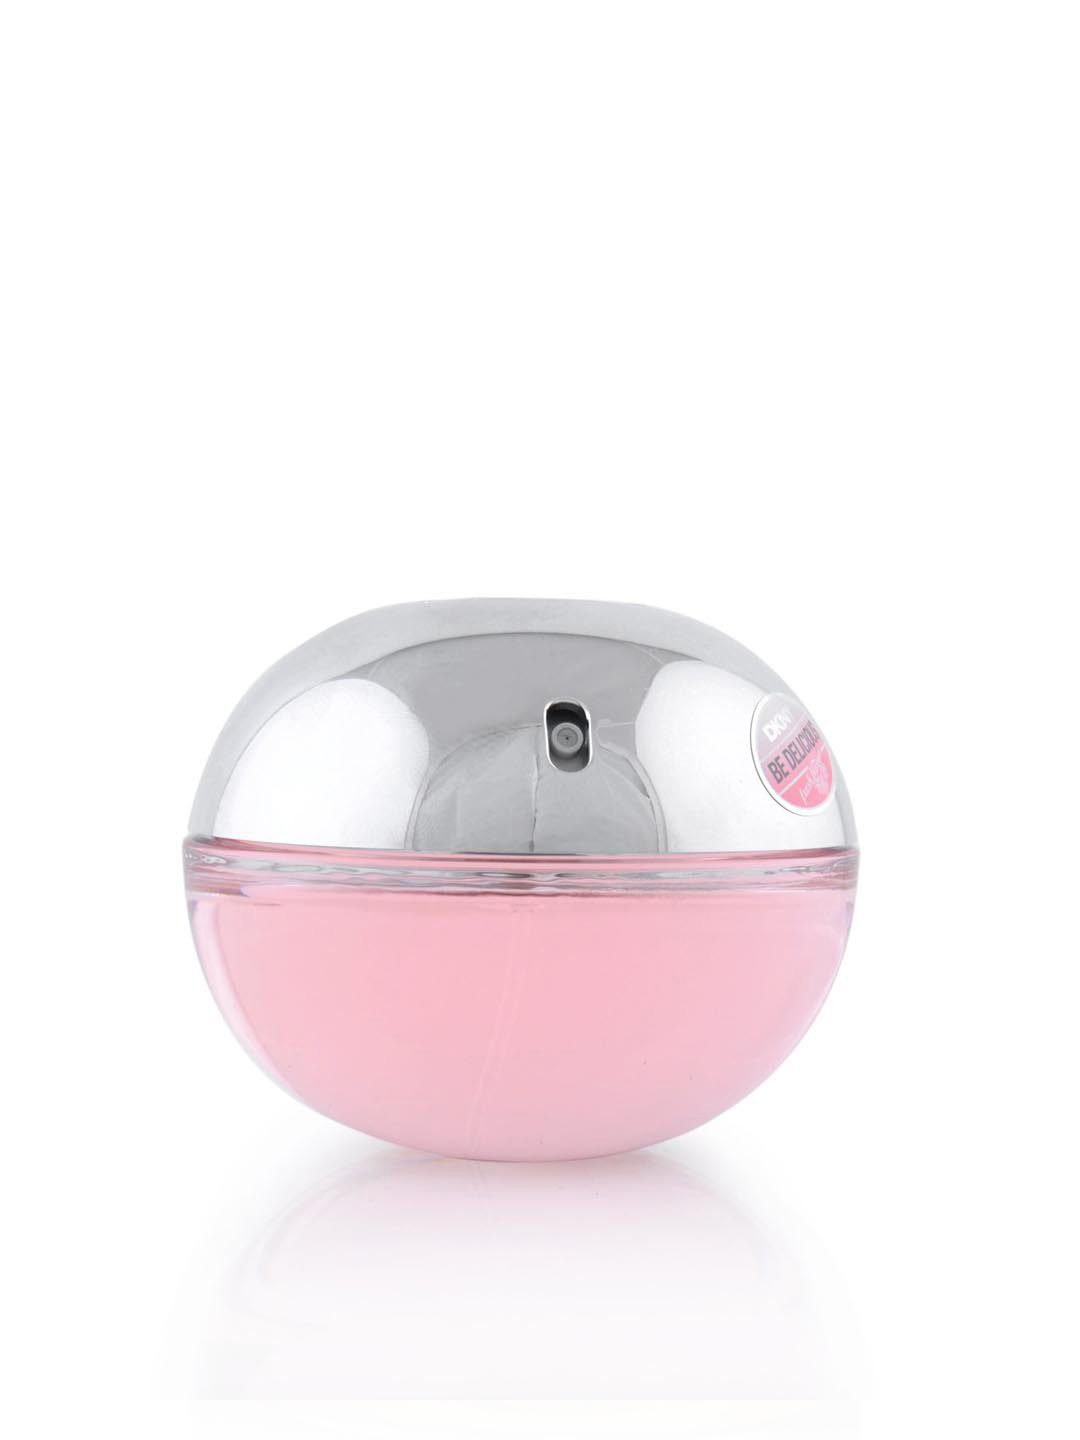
DKNY Women Be Delicious Perfume
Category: Personal Care / Fragrance / Perfume and Body Mist
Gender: Women
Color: White
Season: Spring 2017
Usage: Casual